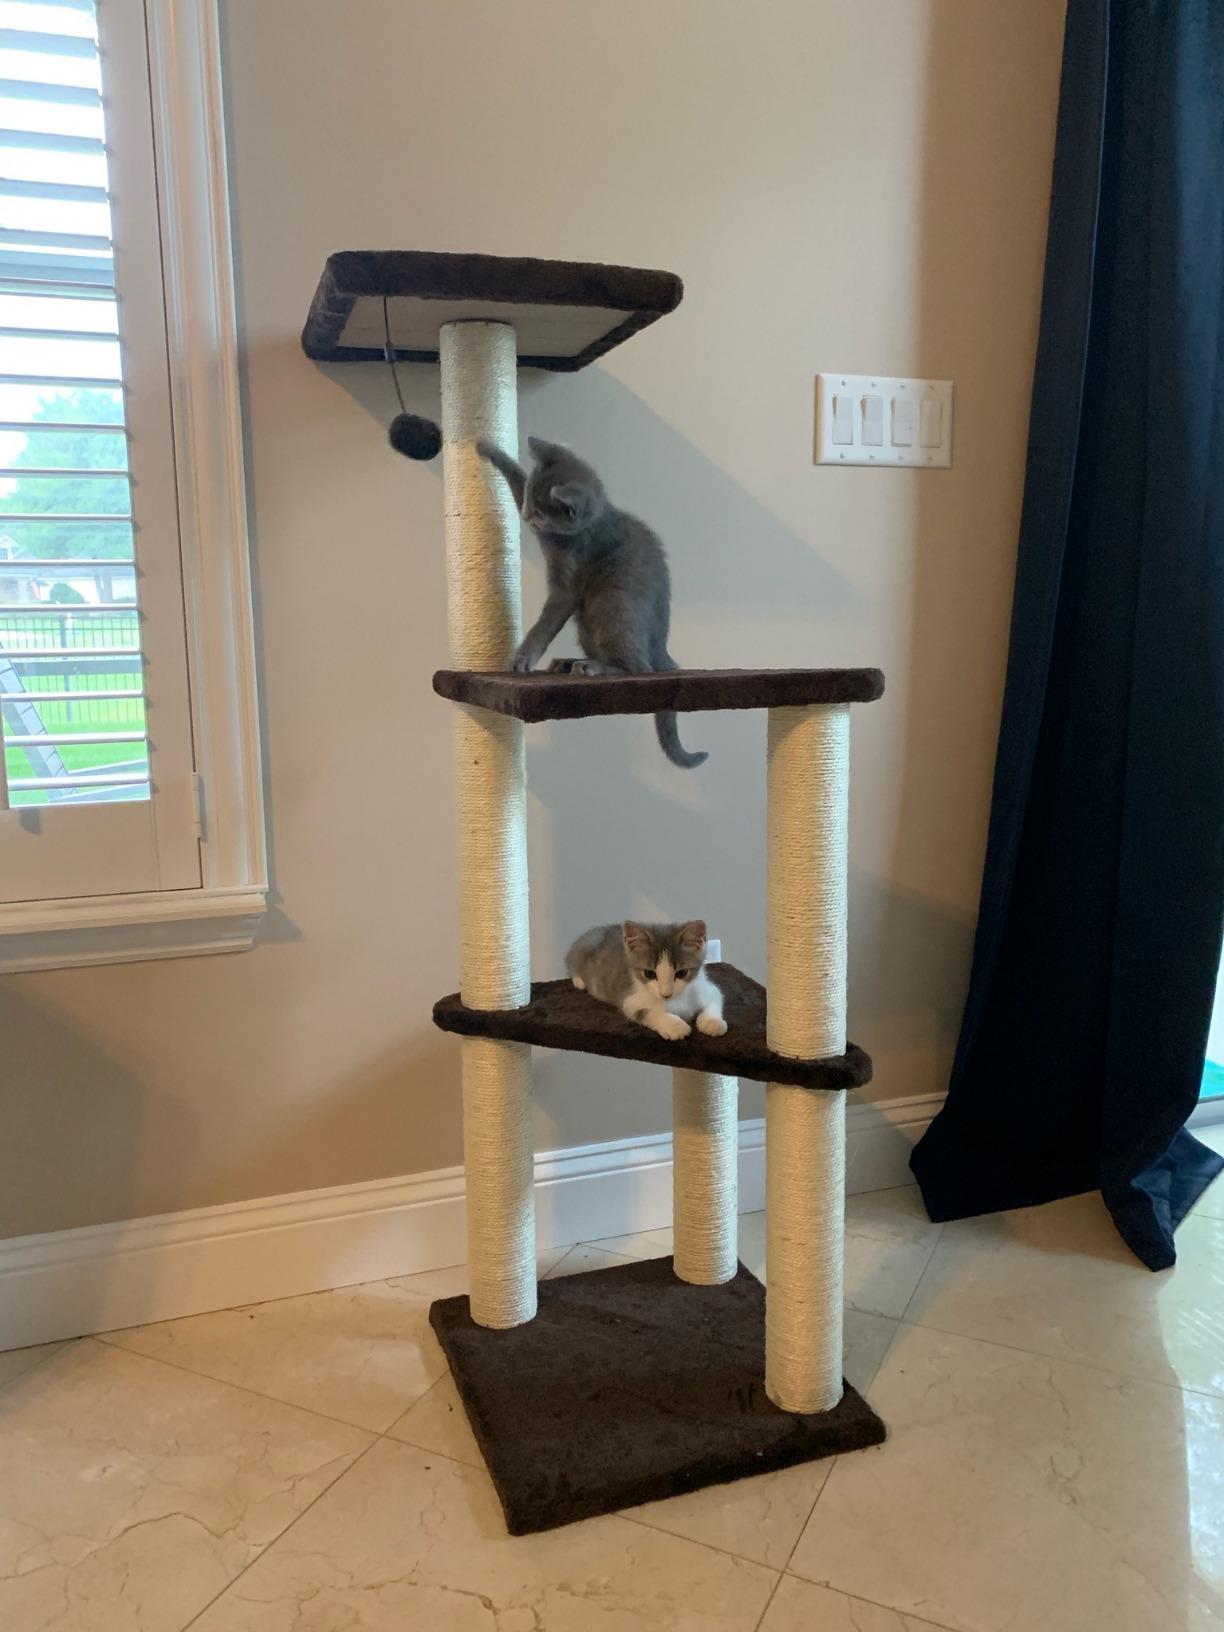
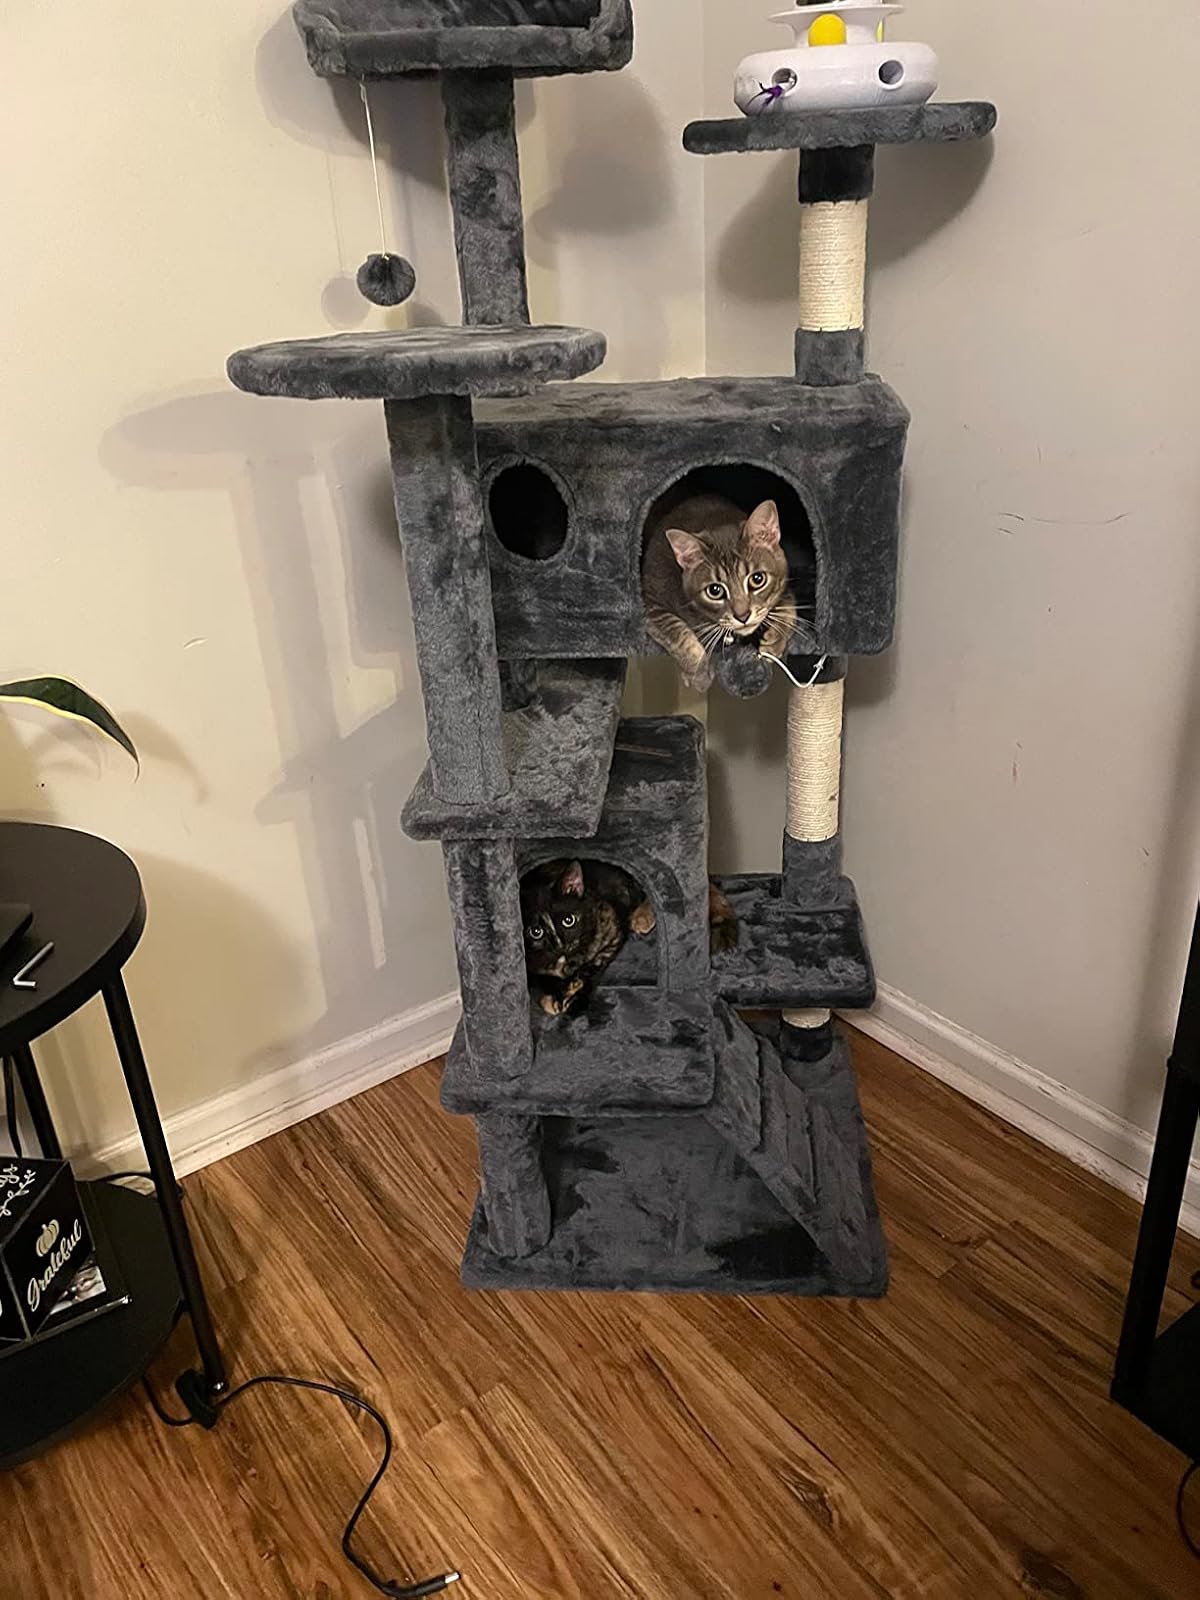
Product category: items_cat tree
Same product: no